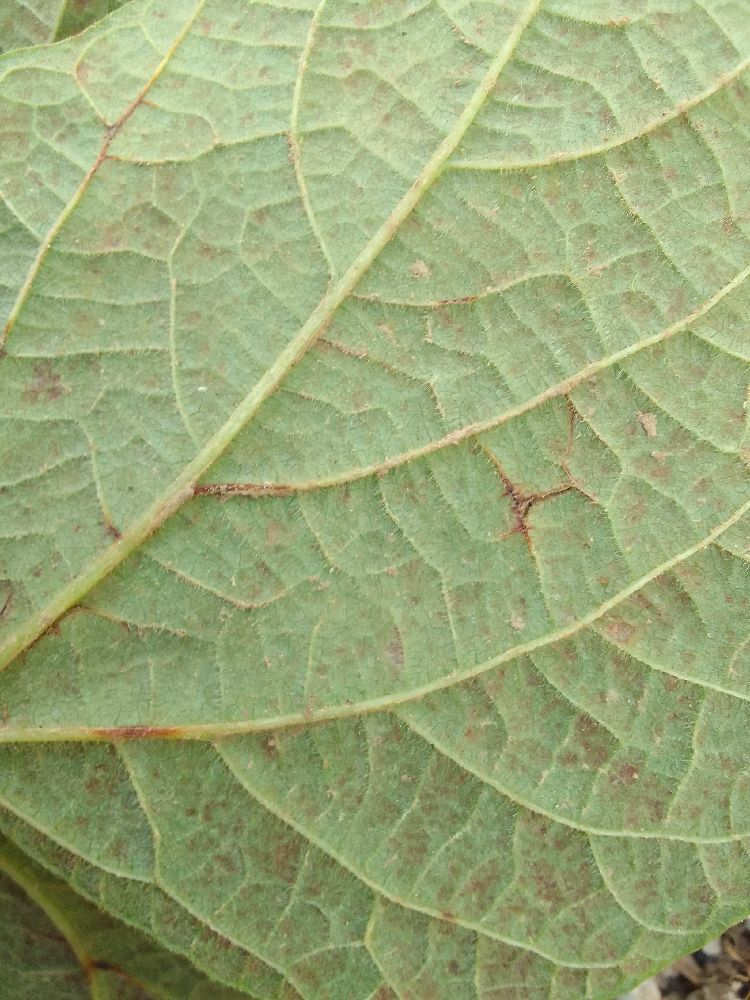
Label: anthracnose